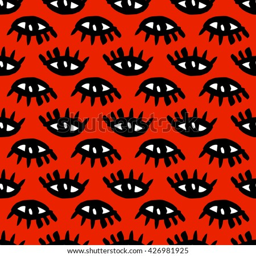
the hand drawn seamless pattern with eyes .